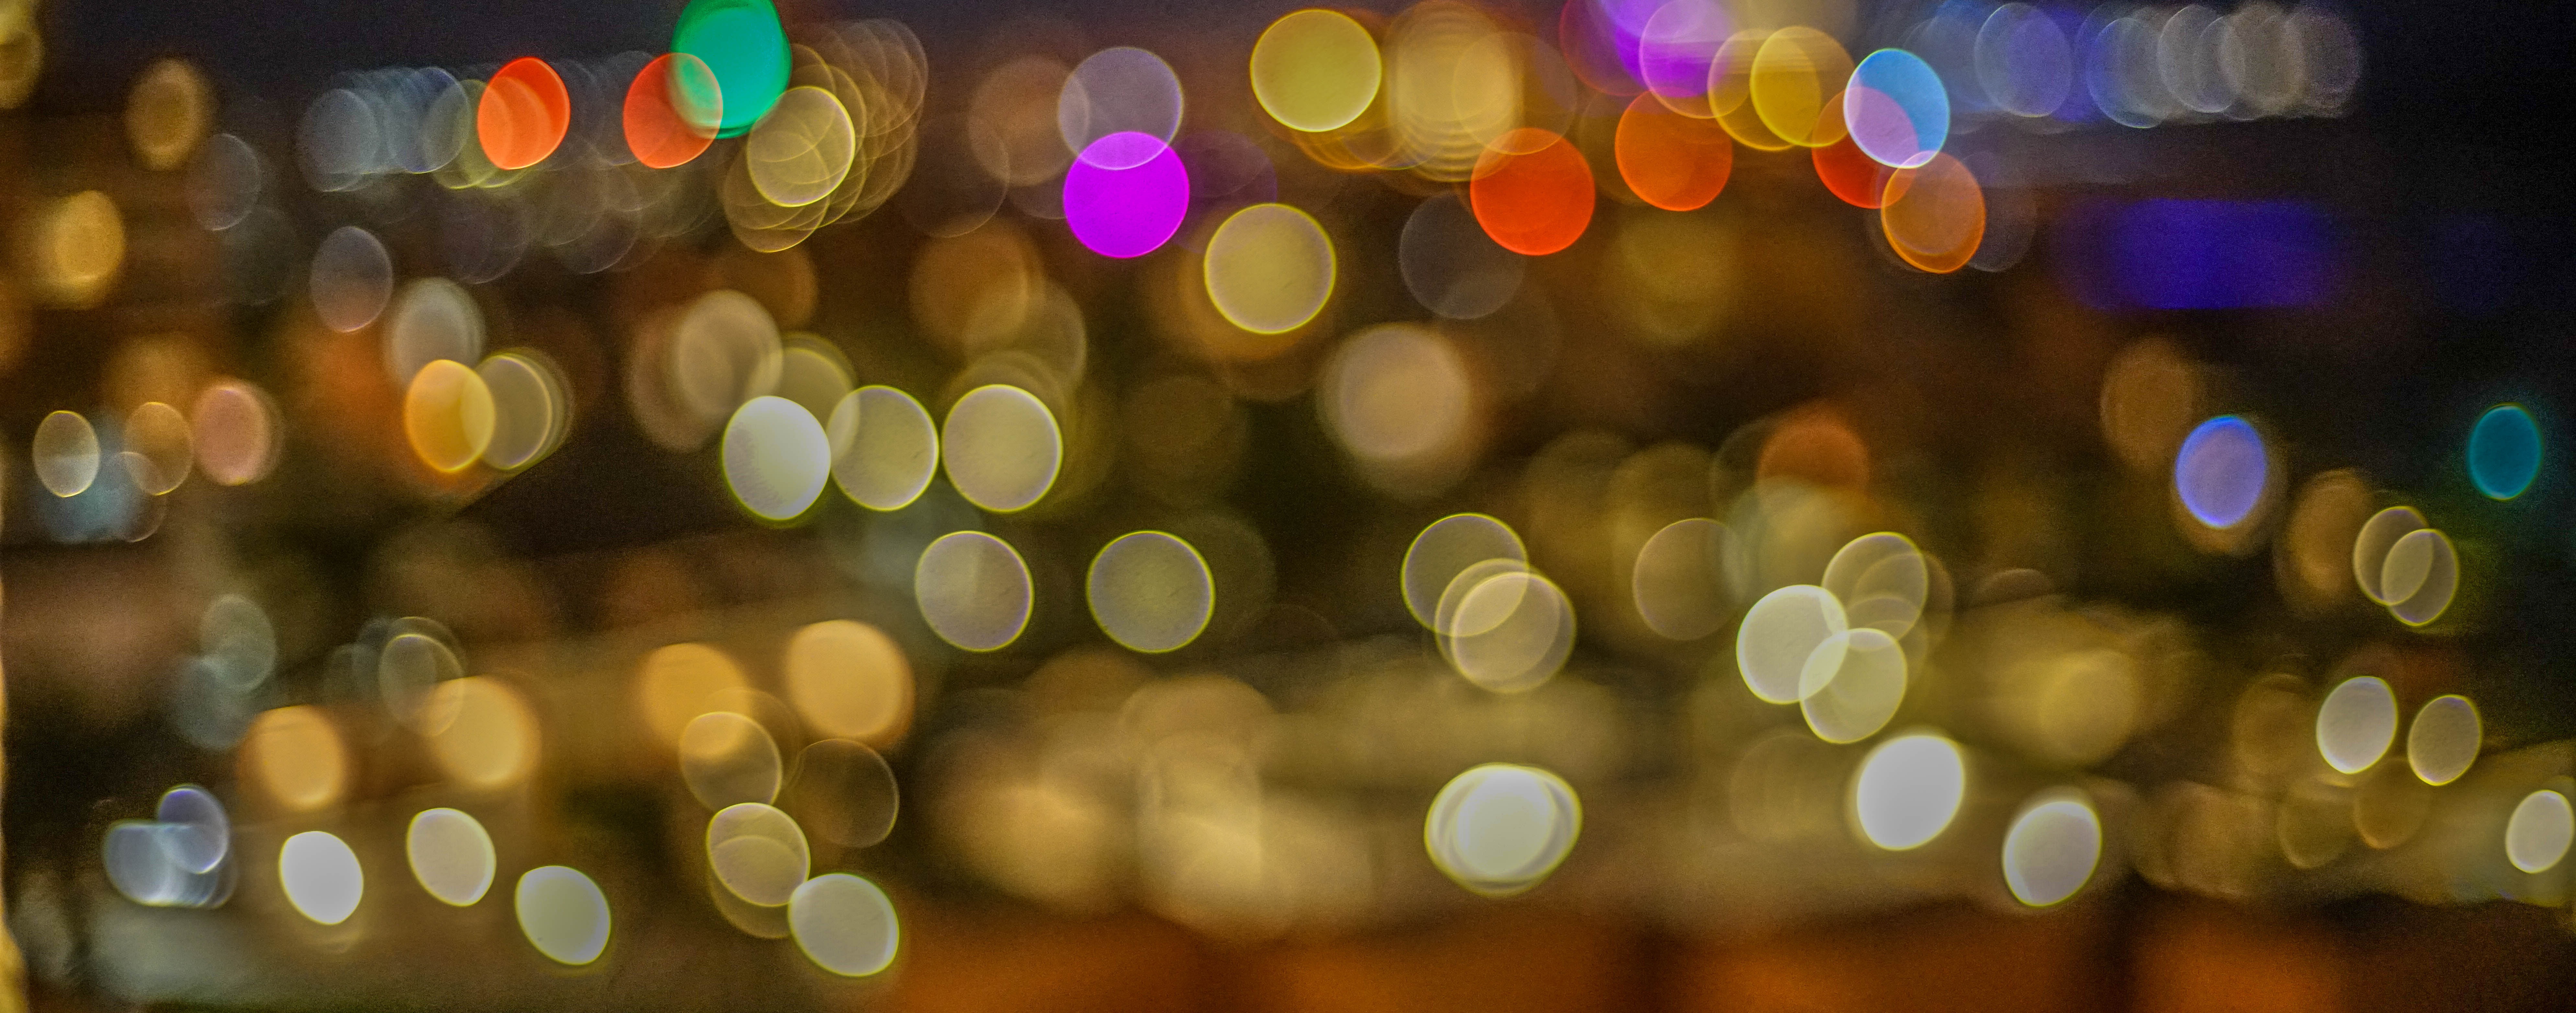
light, bokeh, night, color, colorful, yellow, lighting, circle, background, mexico, shape, cancun, night lights